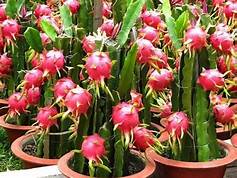
Label: Dragonfruit